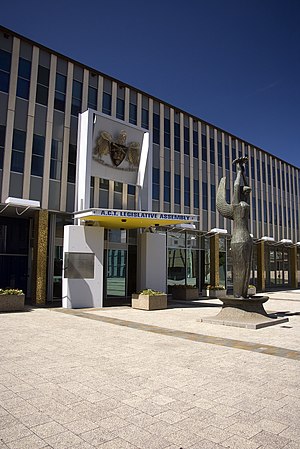
Canberra / Administration
ACTs Lovgivende Forsamling og statuen Ethos (Tom Bass, 1961)
Canberra er Australiens hovedstad med 410.301 indbyggere. Byen er den eneste større by i Australien, som ikke ligger ved kysten. Den er beliggende i den nordlige del af hovedstadsterritoriet Australian Capital Territory, 280 km sydvest for Sydney og 660 km nordøst for Melbourne.